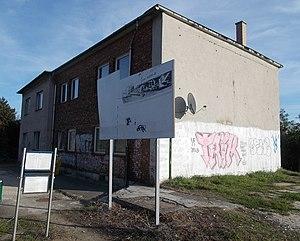
La gare de Törökbálint est une halte ferroviaire hongroise, située à Törökbálint.